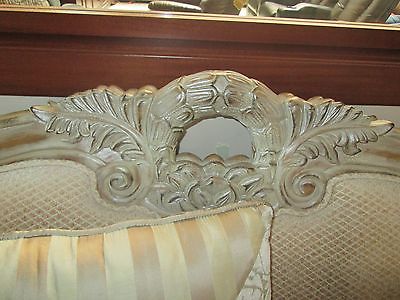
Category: sofa